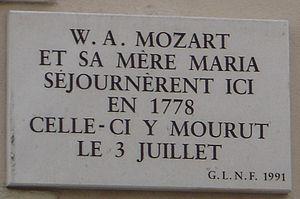
Mozart et sa mère vécurent à l'auberge des Quatre Fils Aymon, au 8 rue du Gros Chenest, maintenant rue du Sentier, à Paris